Sergeant Stubby

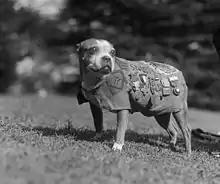
Sergeant Stubby c. 1920

Sergeant Stubby (1916 – March 16, 1926) was the unofficial mascot of the 102nd Infantry Regiment and was assigned to the 26th (Yankee) Division in World War I and travelled with his division to France to fight alongside the French. He served for 18 months and participated in 100 battles and four offensives on the Western Front. He saved his regiment from surprise mustard gas attacks, found and comforted the wounded, and allegedly once attacked and held a German soldier by the seat of his pants, keeping him there until American soldiers found him. His actions were well-documented in contemporary American newspapers. He received many awards including a gold medal, a wound strip and two purple hearts.